Krishnanand Rai

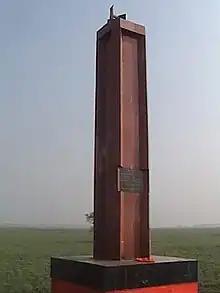
A memorial at Baswani commemorating Rai and others who died.

Rai was murdered on 29 November 2005, while attending a family wedding in his native village. He had been made aware of a death threat by Special Task Force officers, who warned him of hired killers at the residence of a local politician and gangster Mukhtar Ansari. He was coaxed to start a cricket match in Siyari and was persuaded not to use his bullet-proof vehicle or guards. He was ambushed on his way back home by assailants who used automatic rifles. Seven people died in total.